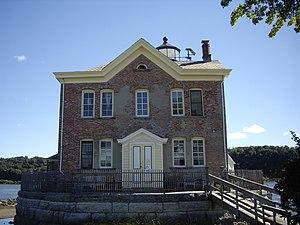
Le phare de Saugerties est un phare actif situé sur le fleuve Hudson, au nord de Saugerties, New York, dans le Comté d'Ulster.